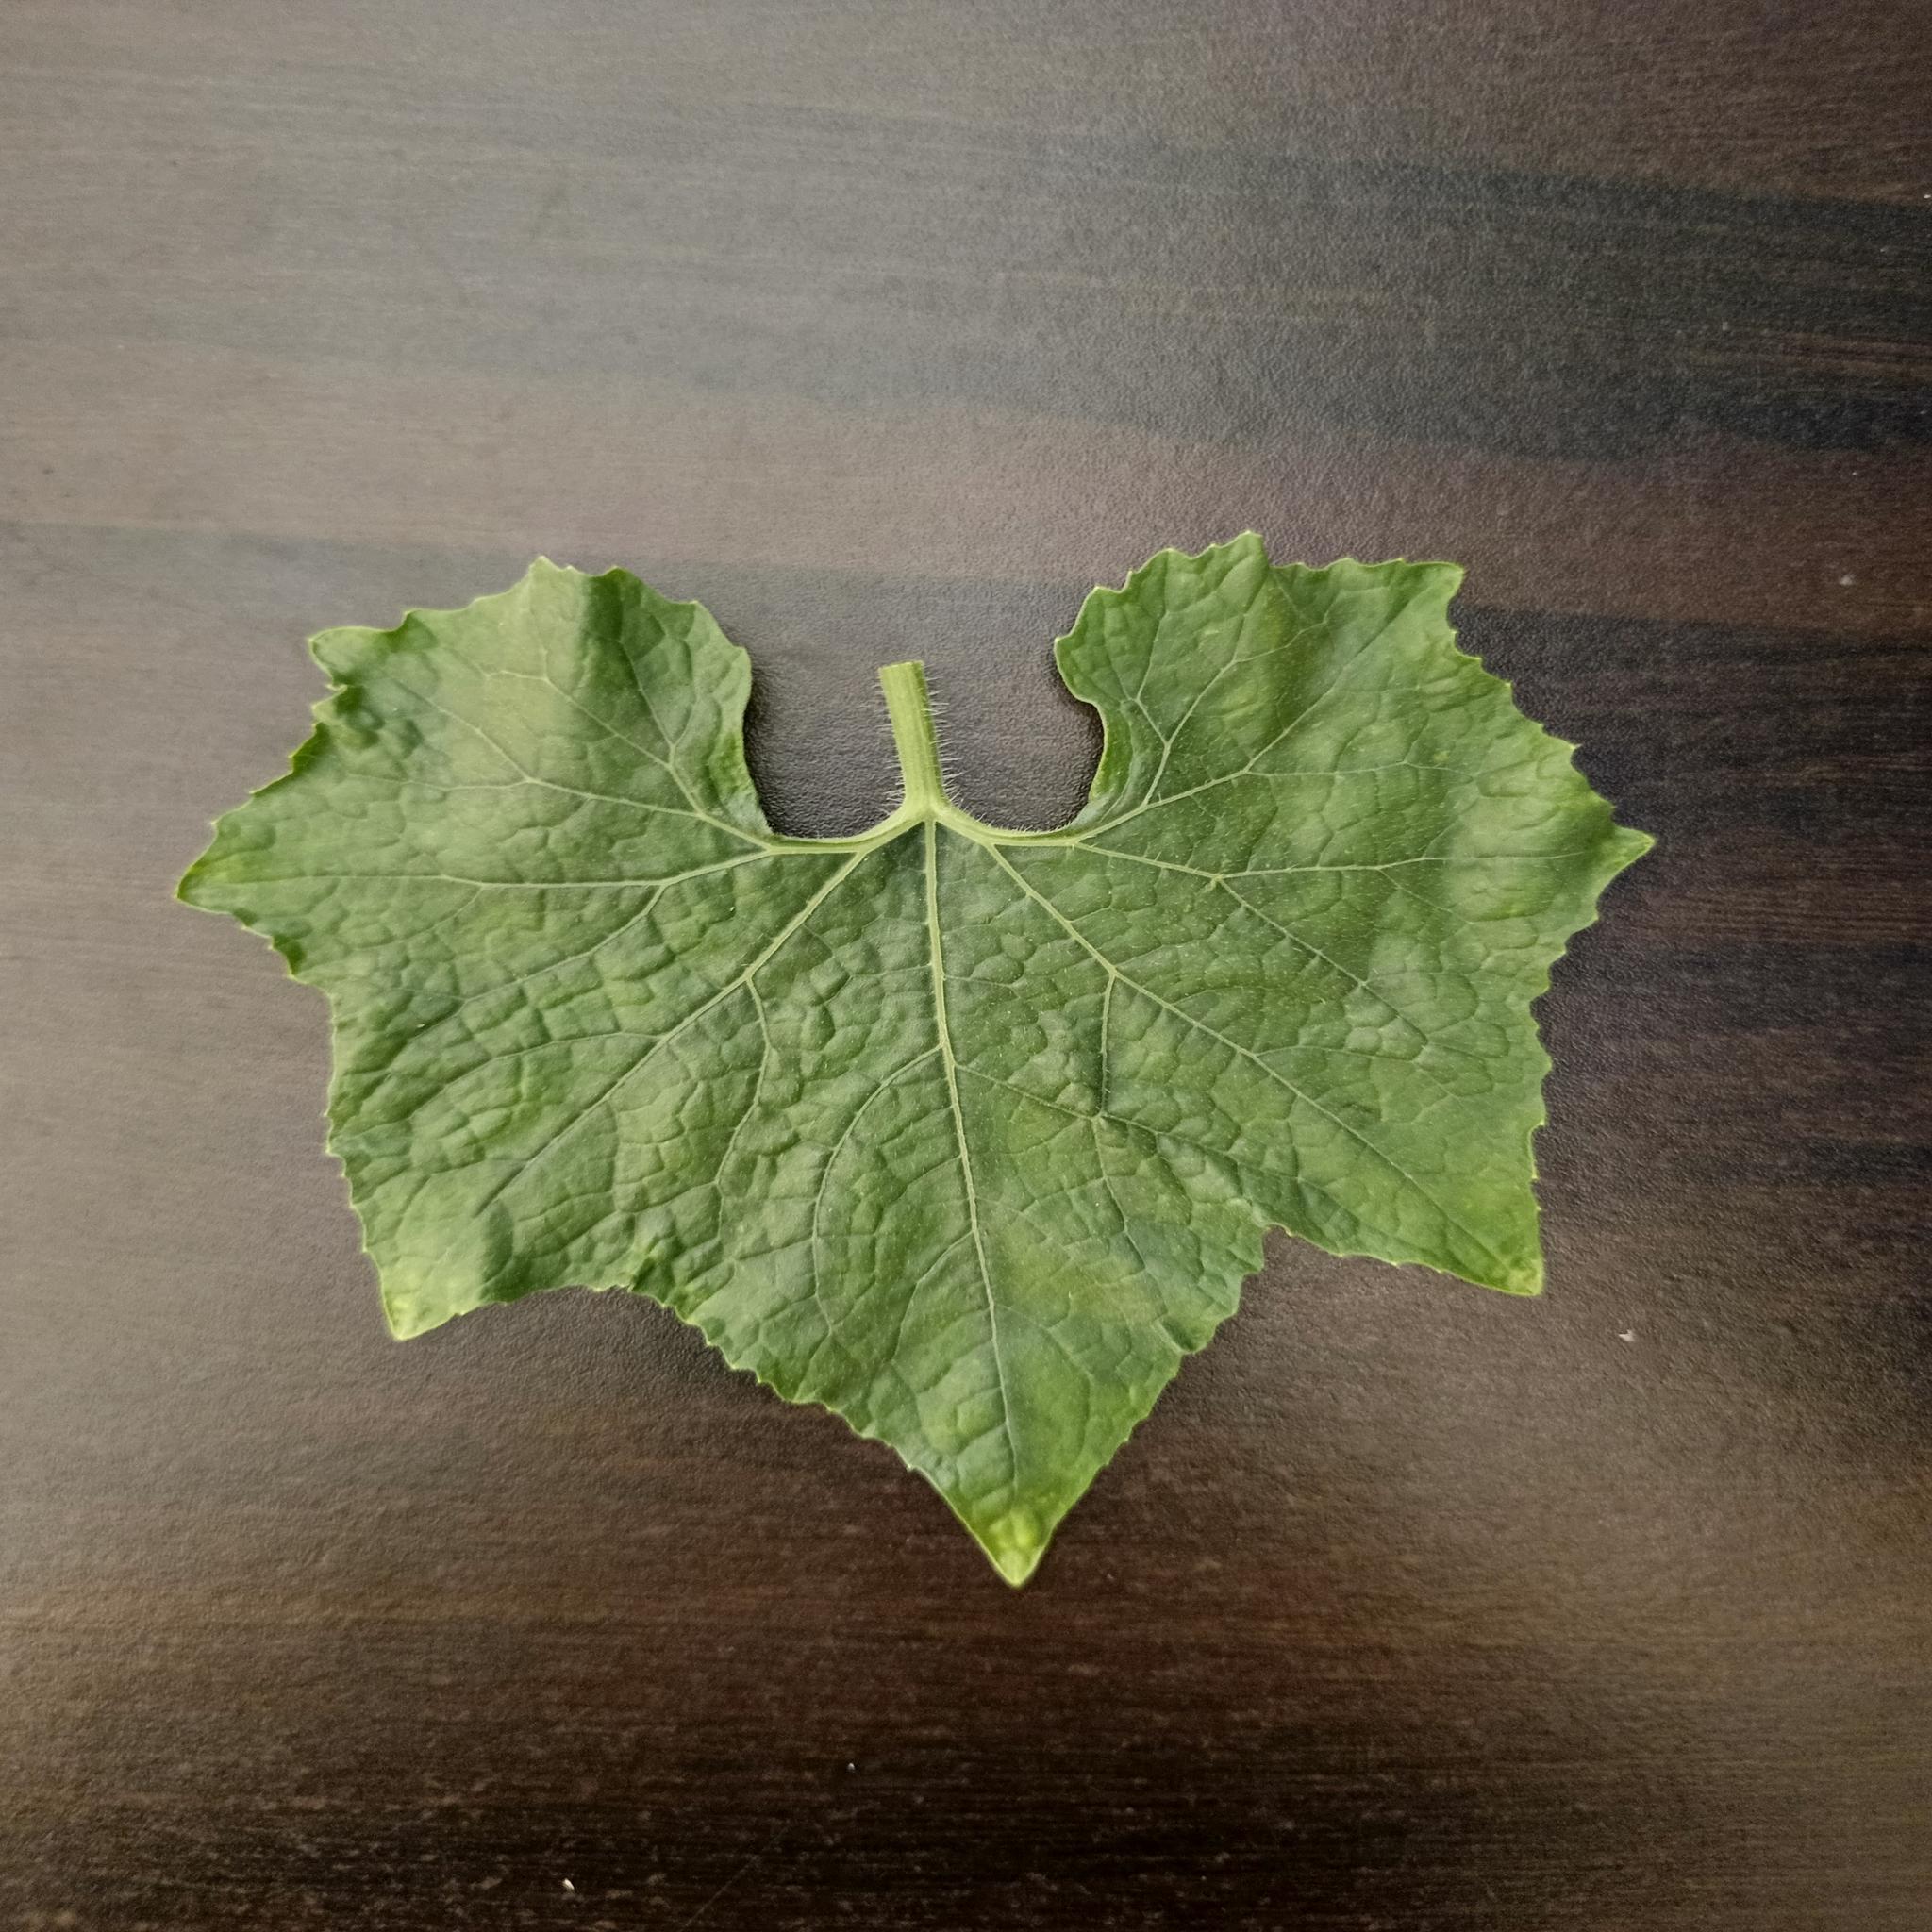
Label: Healthy